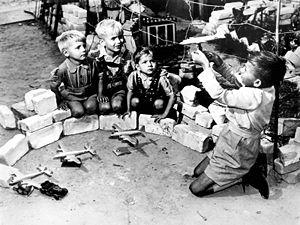
Le pont aérien de Berlin approvisionne la ville de Berlin grâce aux avions des Alliés occidentaux, pendant le blocus.
Le blocus de Berlin est l'un des épisodes majeurs de la guerre froide en Europe durant lequel les Soviétiques bloquent les accès terrestres vers Berlin des trois puissances occidentales qui en retour organisent un grand pont aérien pour ravitailler leurs garnisons et les populations civiles berlinoises.
Le Rosinenbomber est le surnom commun des bombardiers ayant ravitaillé la partie occidentale de la ville lors du blocus de Berlin. Ces avions ont permis aux forces alliées de ravitailler Berlin-Ouest en provisions ou autres ressources vitales.